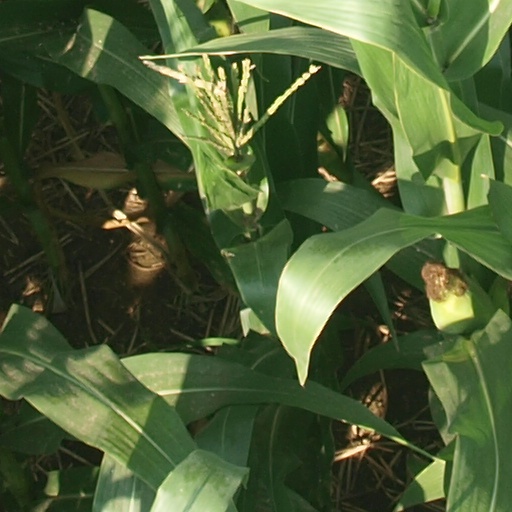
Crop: maize; corn